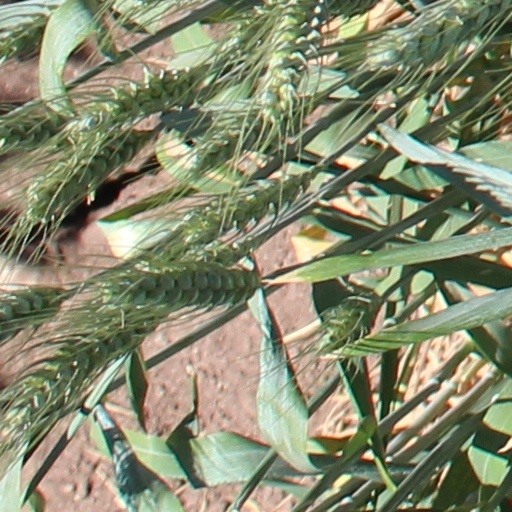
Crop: wheat